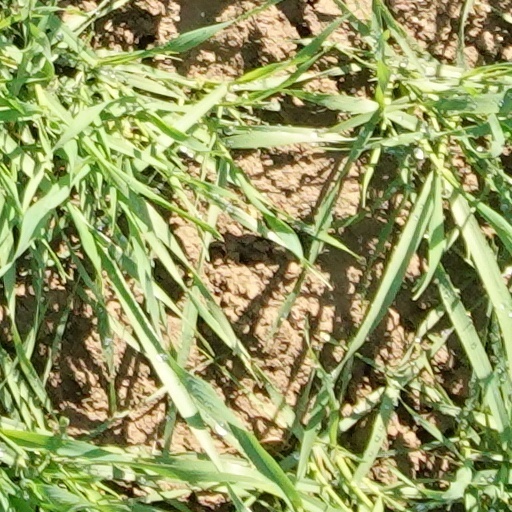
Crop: wheat